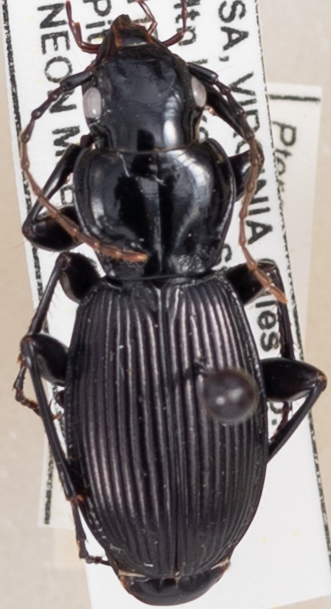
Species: Pterostichus moestus
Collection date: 2022-07-12
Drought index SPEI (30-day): -0.348
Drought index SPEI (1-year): -0.9
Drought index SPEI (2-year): -0.39